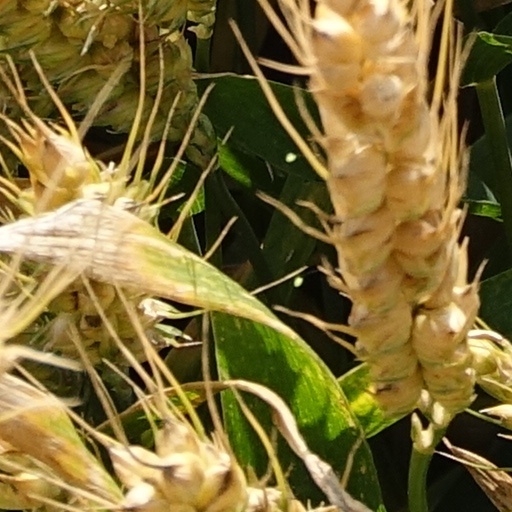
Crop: wheat